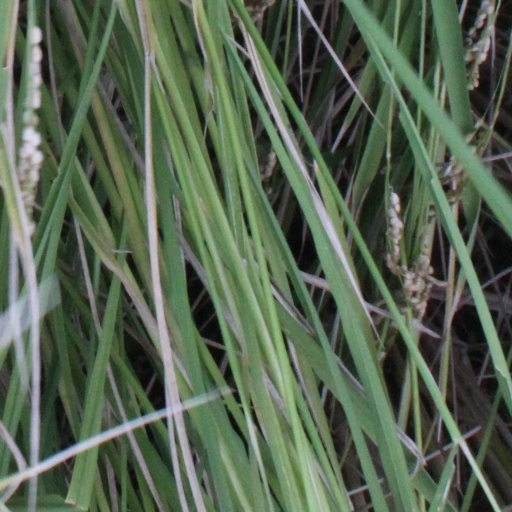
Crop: rice